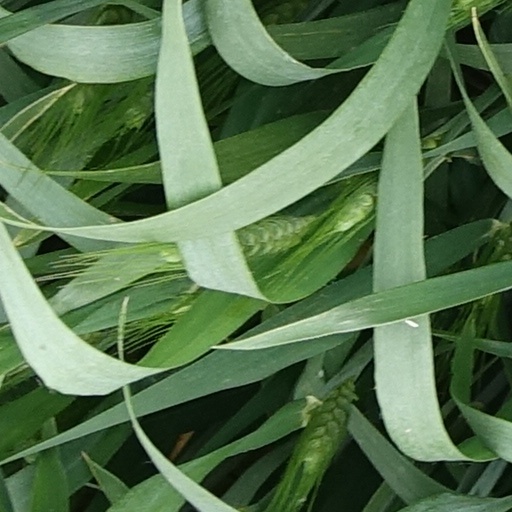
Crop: wheat